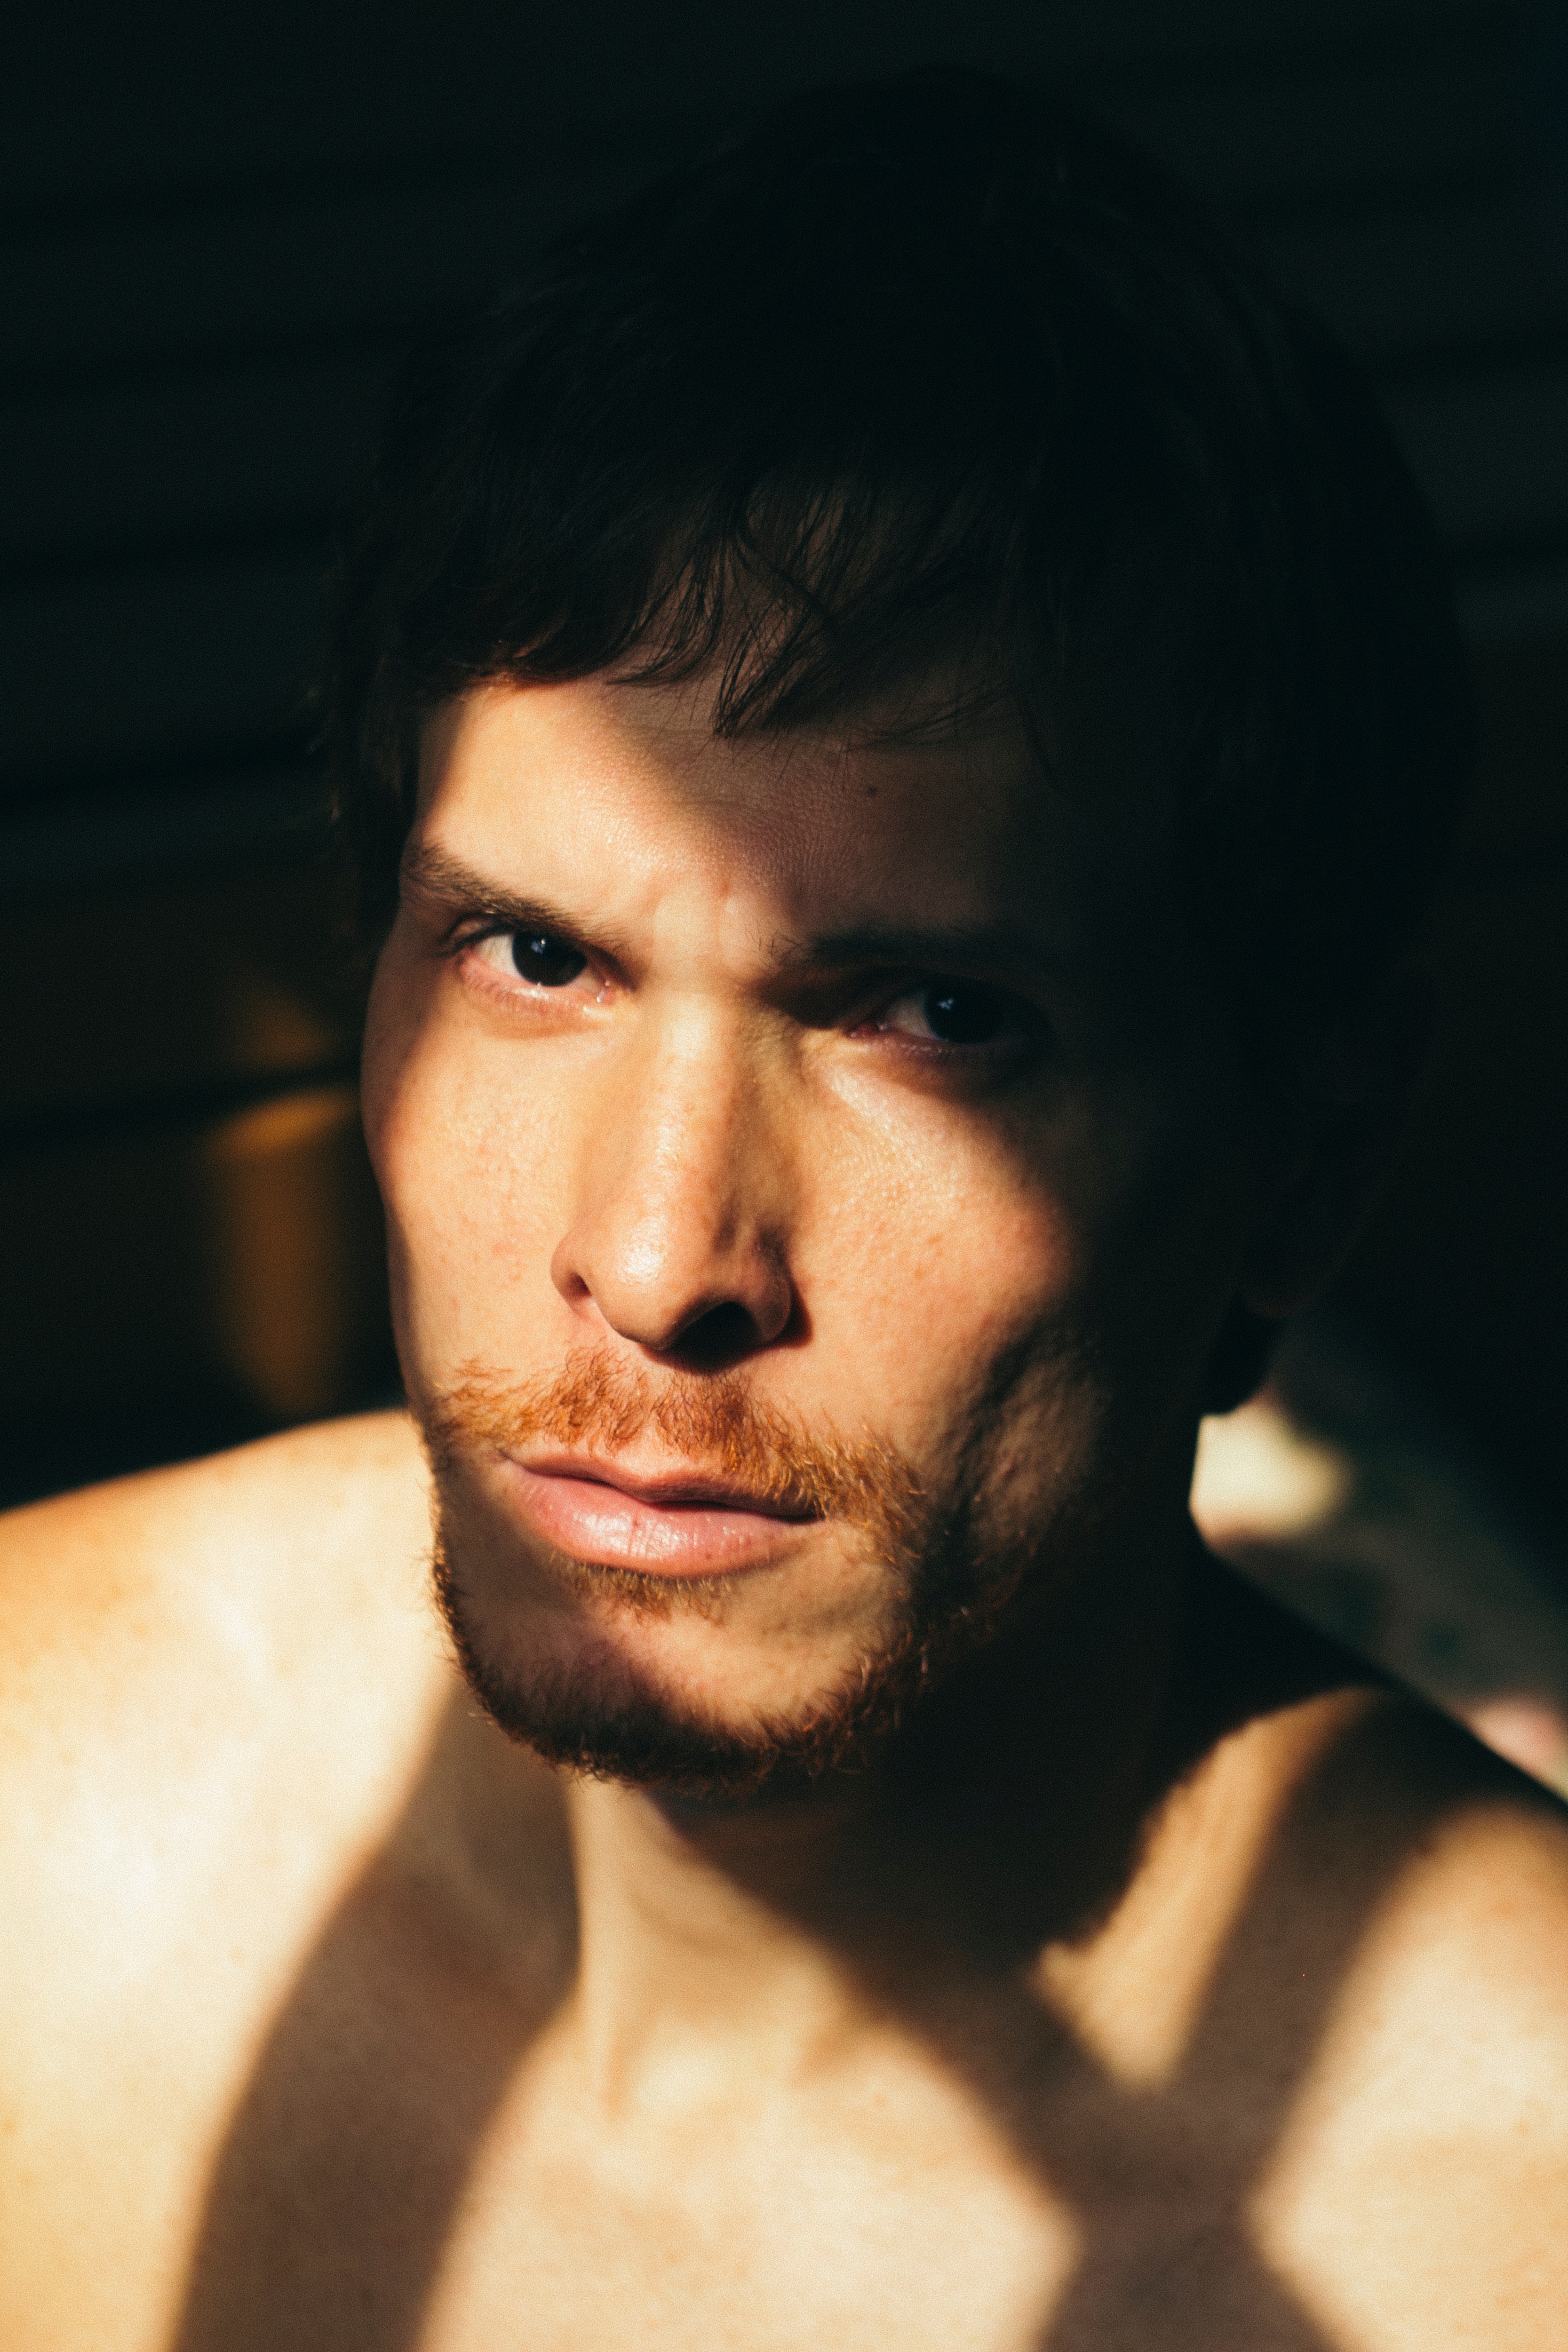
face, hair, facial hair, eyebrow, chin, nose, forehead, lip, head, hairstyle, beard, Barechested, black hair, eye, cool, cheek, portrait, muscle, human, jaw, neck, mouth, chest, moustache, photography, flash photography, smile, pleased, model